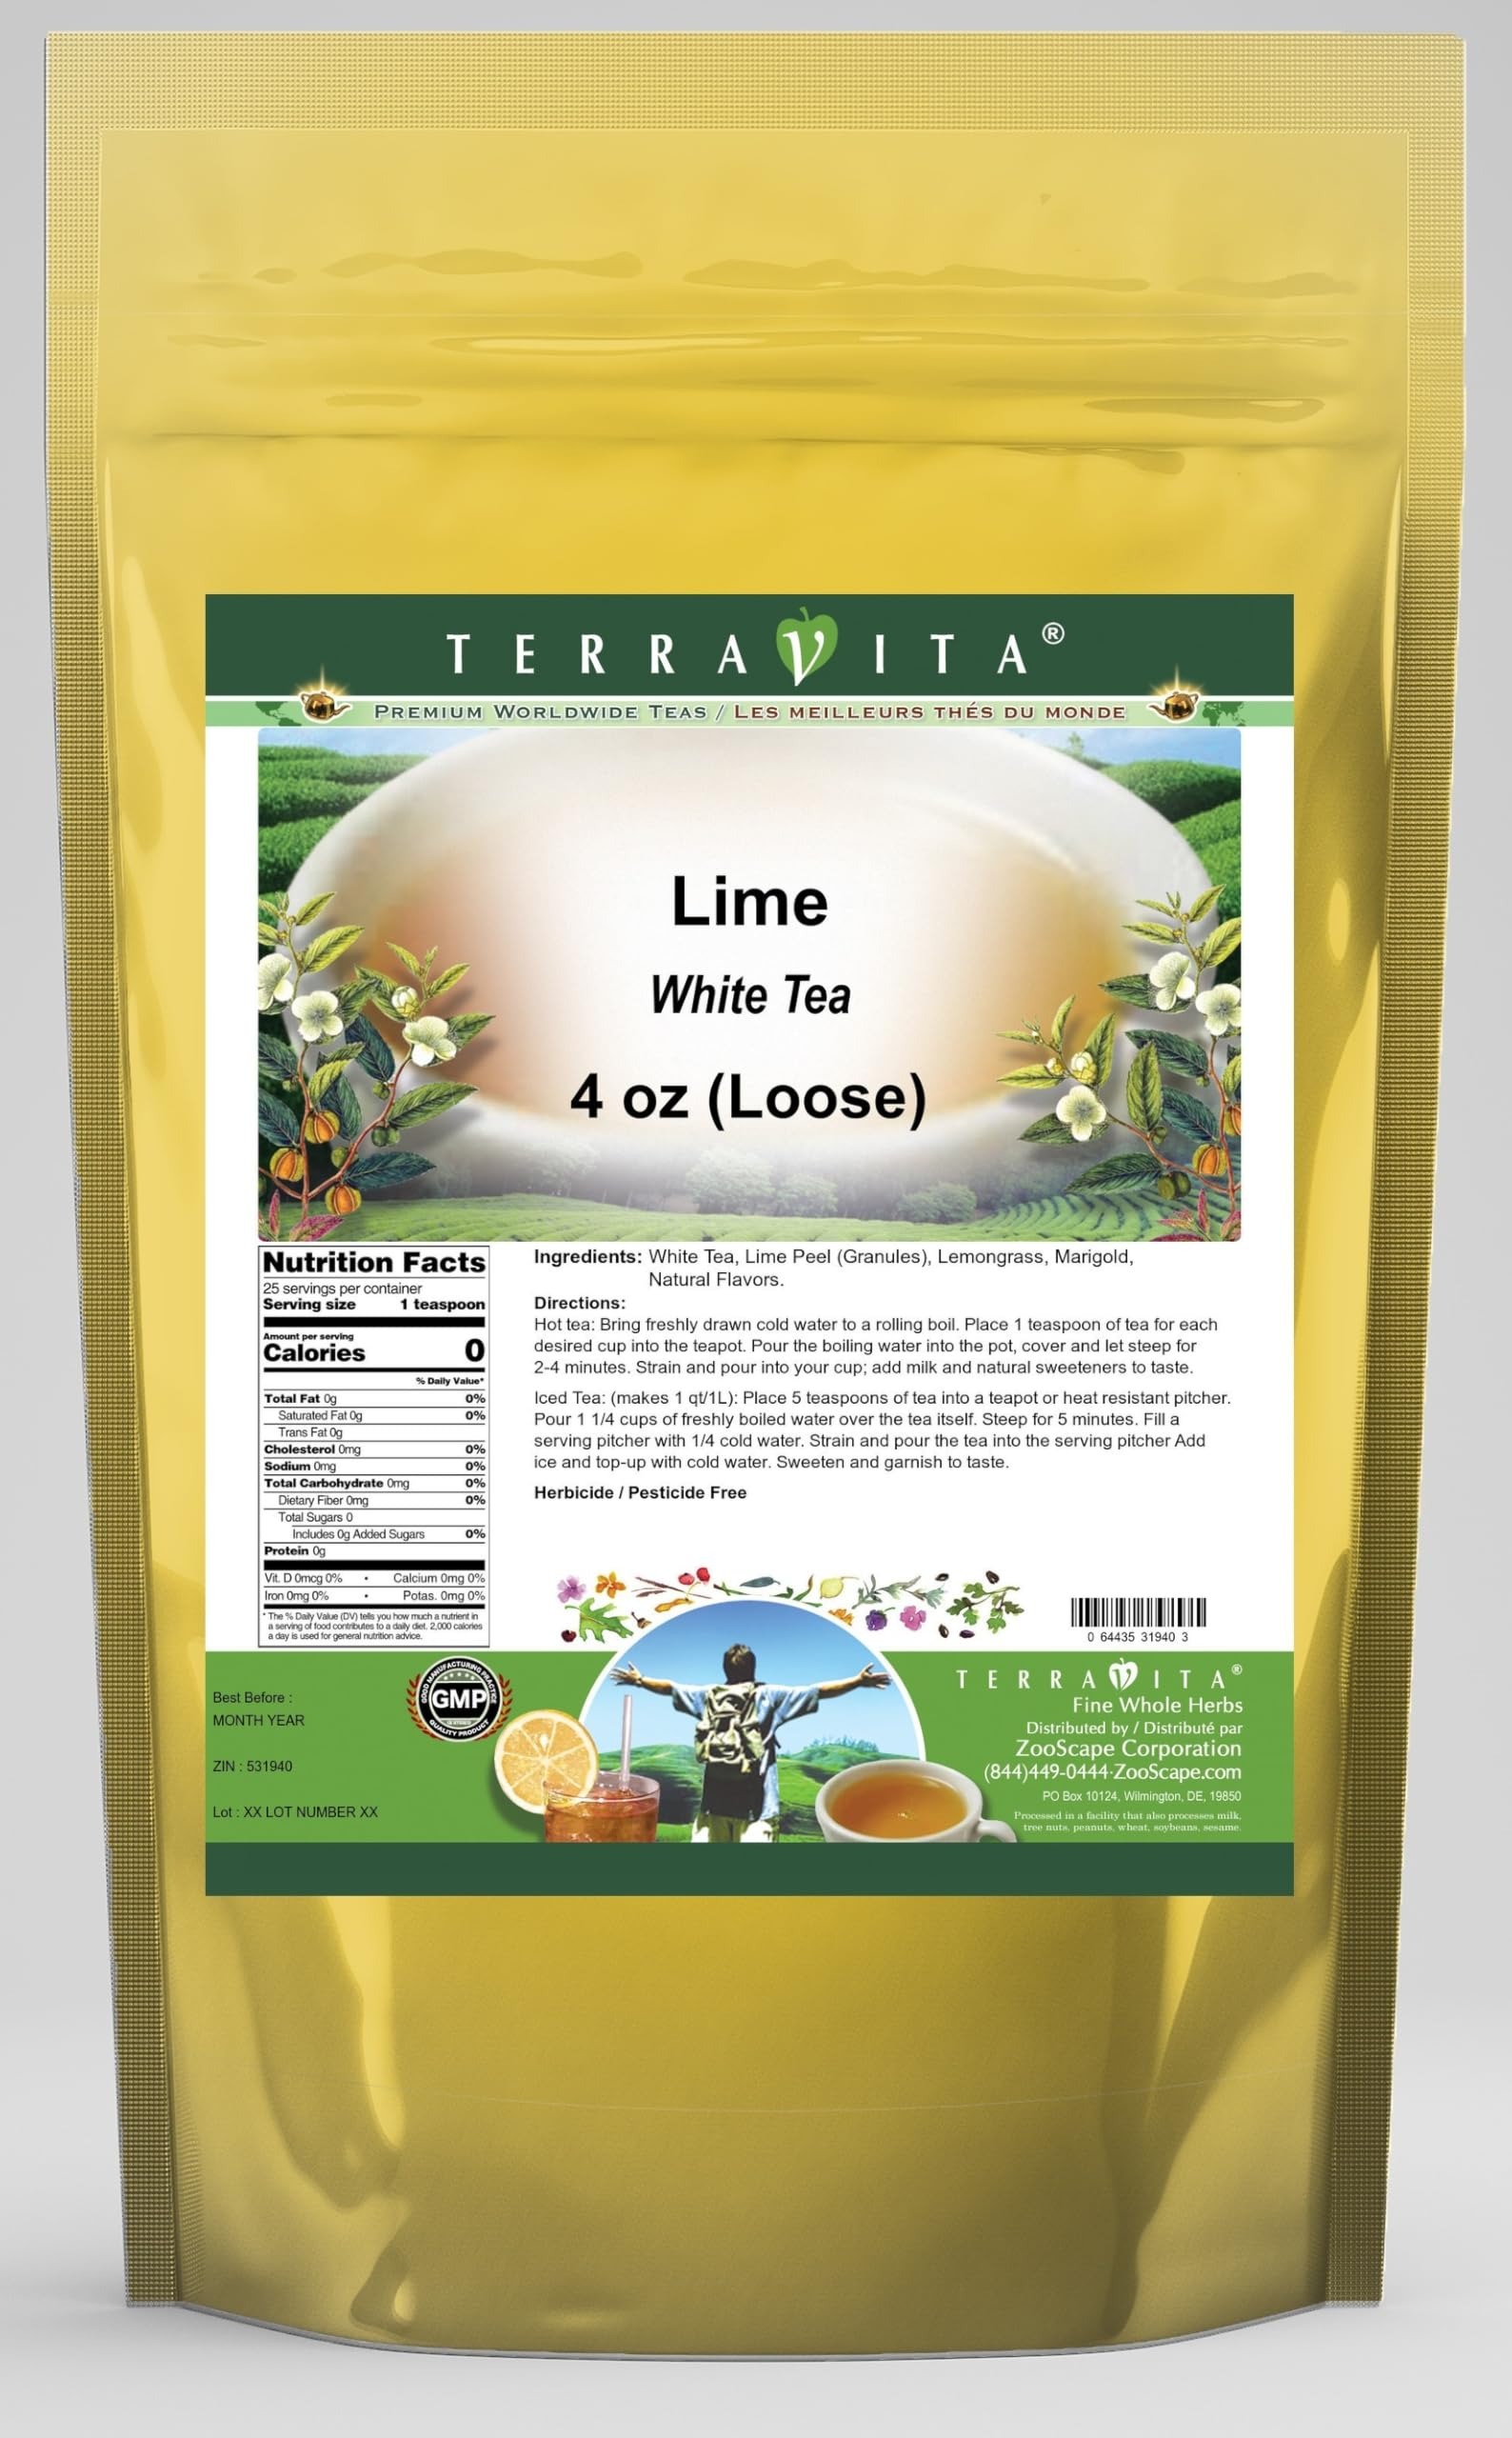
Item Name: Lime White Tea (Loose) (4 oz, ZIN: 531940)
Bullet Point 1: Our Lime White Tea is a mouth-watering flavored White tea with Lime Peel (Granules), Lemongrass and Marigold that you can enjoy all year round! The aroma and Lime flavor is a delight! - Ingredients: White tea, Lime Peel (Granules), Lemongrass, Marigold and Natural Lime Flavor.
Bullet Point 2: No fillers.
Bullet Point 3: Manufacturer: TerraVita
Bullet Point 4: Size: 4 oz
Bullet Point 5: Loose Leaf White Tea - Packed in a convenient upright pouch!
Product Description: Our Lime White Tea is a mouth-watering flavored White tea with Lime Peel (Granules), Lemongrass and Marigold that you can enjoy all year round! The aroma and Lime flavor is a delight! - Ingredients: White tea, Lime Peel (Granules), Lemongrass, Marigold and Natural Lime Flavor. - Hot tea brewing method: Bring freshly drawn cold water to a rolling boil. Place 1 teaspoon of tea for each desired cup into the teapot. Pour the boiling water into the pot, cover and let steep for 2-4 minutes. Strain and pour into your cup; add milk and natural sweeteners to taste. - Iced tea brewing method: (to make 1 liter/quart): Place 5 teaspoons of tea into a teapot or heat resistant pitcher. Pour 1 1/4 cups of freshly boiled water over the tea itself. Steep for 5 minutes. Fill a serving pitcher with 1/4 cold water. Strain and pour the tea into the serving pitcher Add ice and top-up with cold water. Sweeten and garnish to taste. - TerraVita is an exclusive line of premium-quality, natural source products that use only the finest, purest and most potent ingredients found around the world. TerraVita is hallmarked by the highest possible standards of purity, potency, stability and freshness. All of our products are prepared with the highest elements of quality control, from raw materials through the entire manufacturing process, up to and including the moment that the bottles or bags are sealed for freshness and shipped out to you. Our highest possible standards are certified by independent laboratories and backed by our personal guarantee. - TerraVita exists to meet and ensure your family's health and wellness without the harmful effects of chemicals and health products. We strive to make all of our products affordable and reliable and are constantly searching the market to maintain our affor
Value: 4.0
Unit: Ounce

Price: 30.01